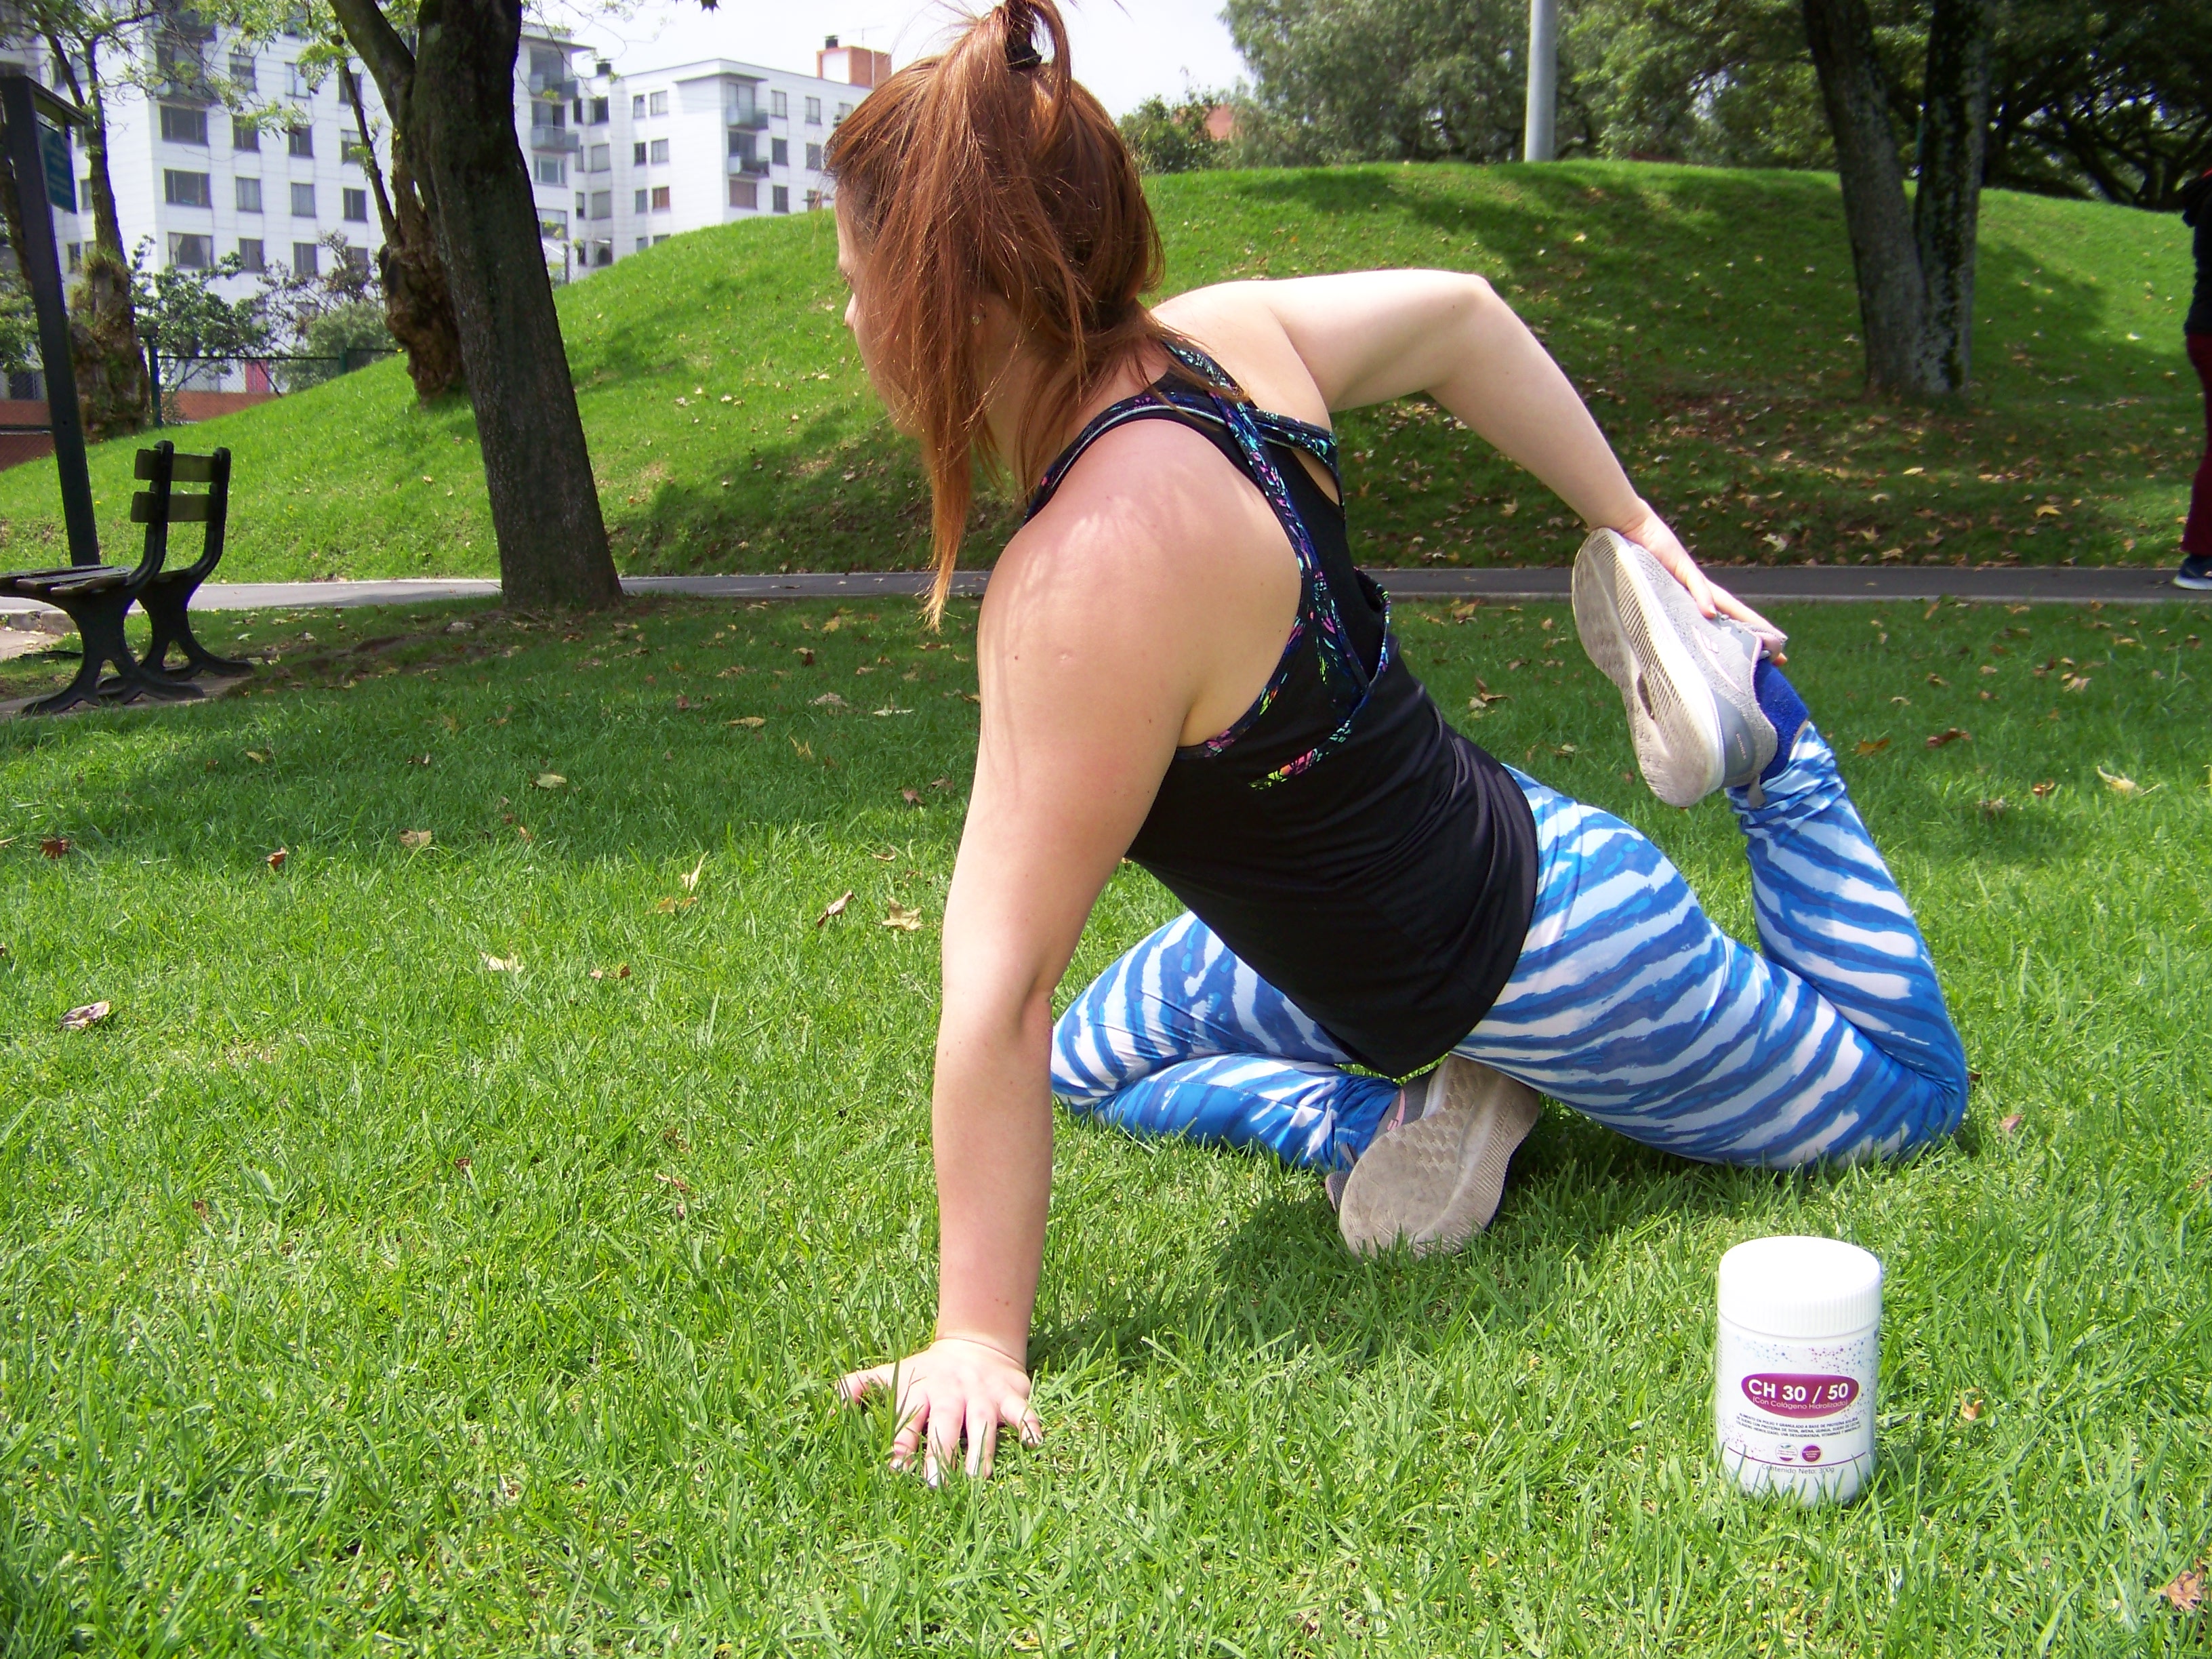
training, coach, plant, green, tree, knee, thigh, People in nature, happy, grass, leisure, waist, sportswear, recreation, lawn, human leg, grassland, fun, shorts, electric blue, trunk, t shirt, barefoot, foot, sitting, physical fitness, abdomen, garden, child, stretching, eyewear, yard, play, exercise, games, competition event, park